Ryuko (manga)

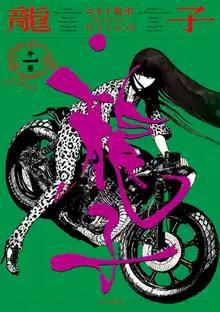
First volume cover (Leed Publishing edition, released in 2023)

is a Japanese manga written and illustrated by . It was self-published in 2010, and later published in two hardcover volumes in France by in 2016 and 2018. In the United Kingdom and North America the manga was licensed by Titan Publishing Group. Leed Publishing published the first volume in Japan in 2023.